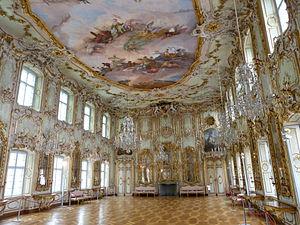
Gregorio Guglielmi est un peintre italien de la période rococo.